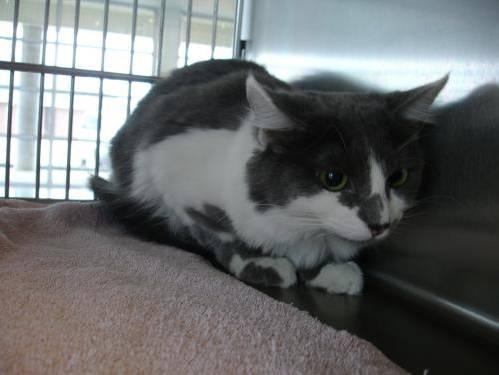
cat